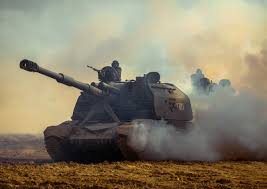
Label: 2S19_MSTA